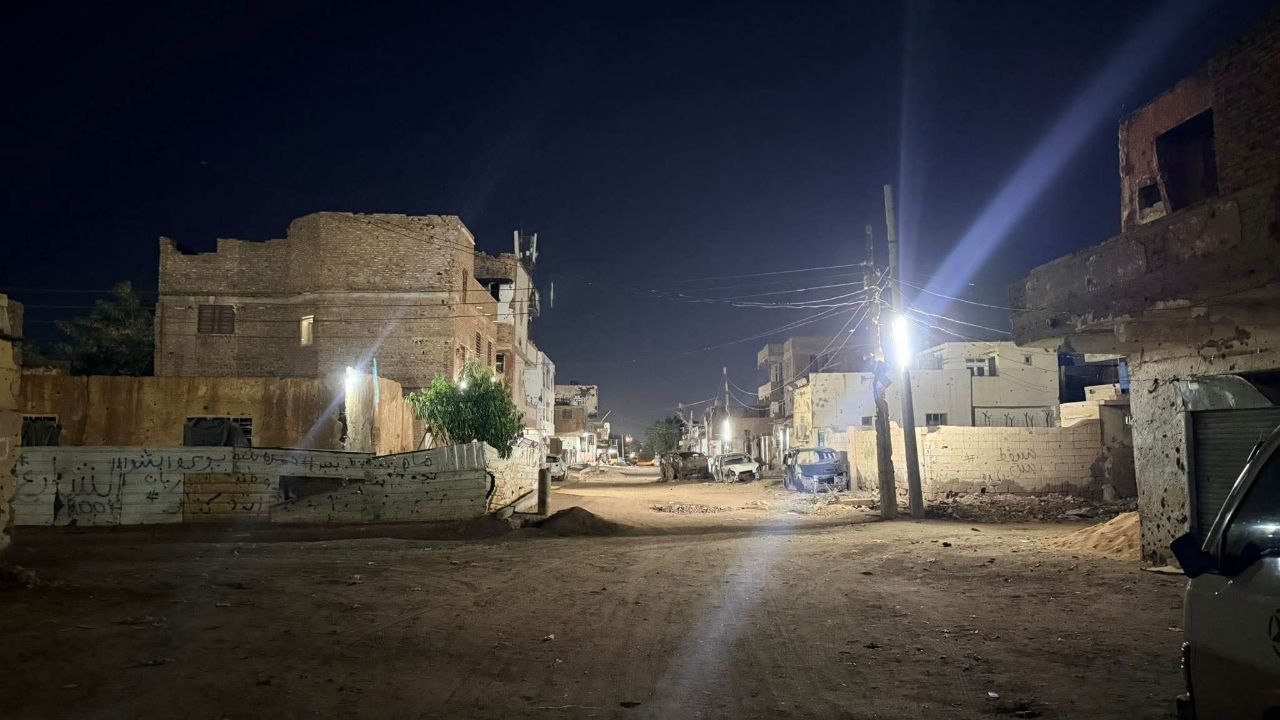
الوصف بالفصحى: حي سكني تصطف فيه المنازل والمركبات، تضيئه مصابيح الإنارة
الوصف بالعامية السودانية: حلة فيها بيوت وعربات واعمدة لمبات منورة الحتة
التصنيف: Urban & City Life